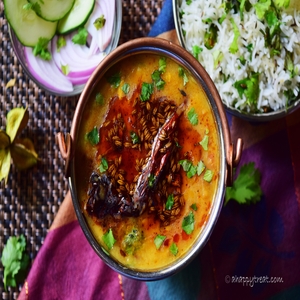
Dish: dal